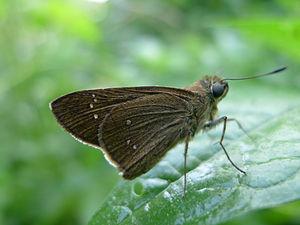
Cet article recense les lépidoptères rhopalocères de Nouvelle-Calédonie, qui y sont représentés par cinq familles : les Hesperiidae, Papilionidae, Pieridae, Lycaenidae et Nymphalidae. La majorité des espèces sont résidentes ; d'autres y sont migratrices, comme le Monarque, nouvellement arrivé.
Borbo cinnara est une espèce d'insectes lépidoptères de la famille des Hesperiidae de la sous-famille des Hesperiinae et du genre Borbo.